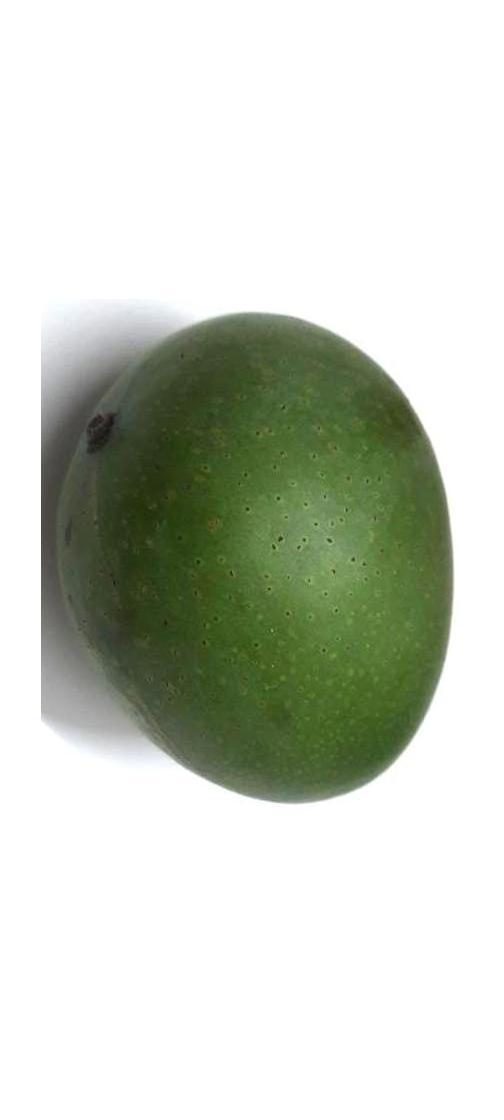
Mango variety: Ashshina Zhinuk